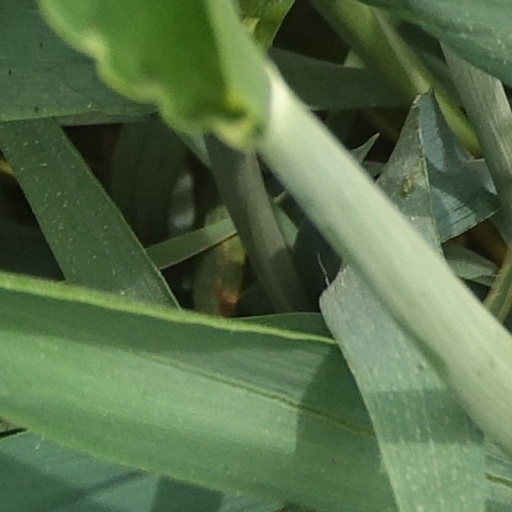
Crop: wheat